Cotehele clock

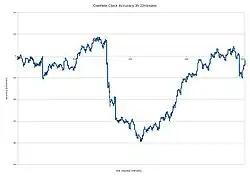
Cotehele clock Accuracy

The accuracy of the clock was measured on 5 May 2011 for a period of 3 hours and 22 minutes. The clock's accuracy varied from +10 to -40 seconds, but it is very hard to make any predictions on the day-to-day accuracy of the clock.